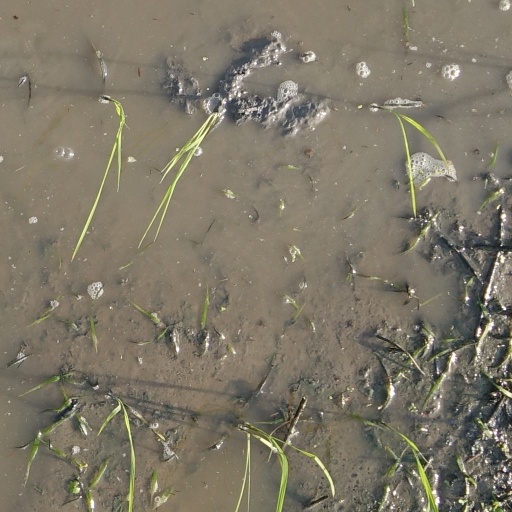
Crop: rice